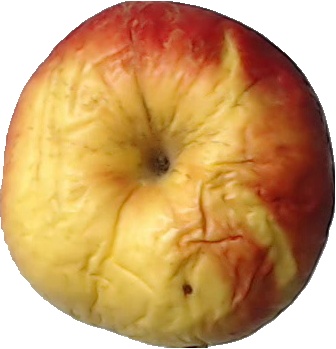
Label: apple_red_yellow_1